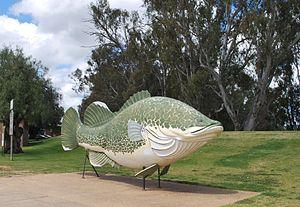
Tocumwal est une localité su sud de la Riverina, en Nouvelle-Galles du Sud en Australie.